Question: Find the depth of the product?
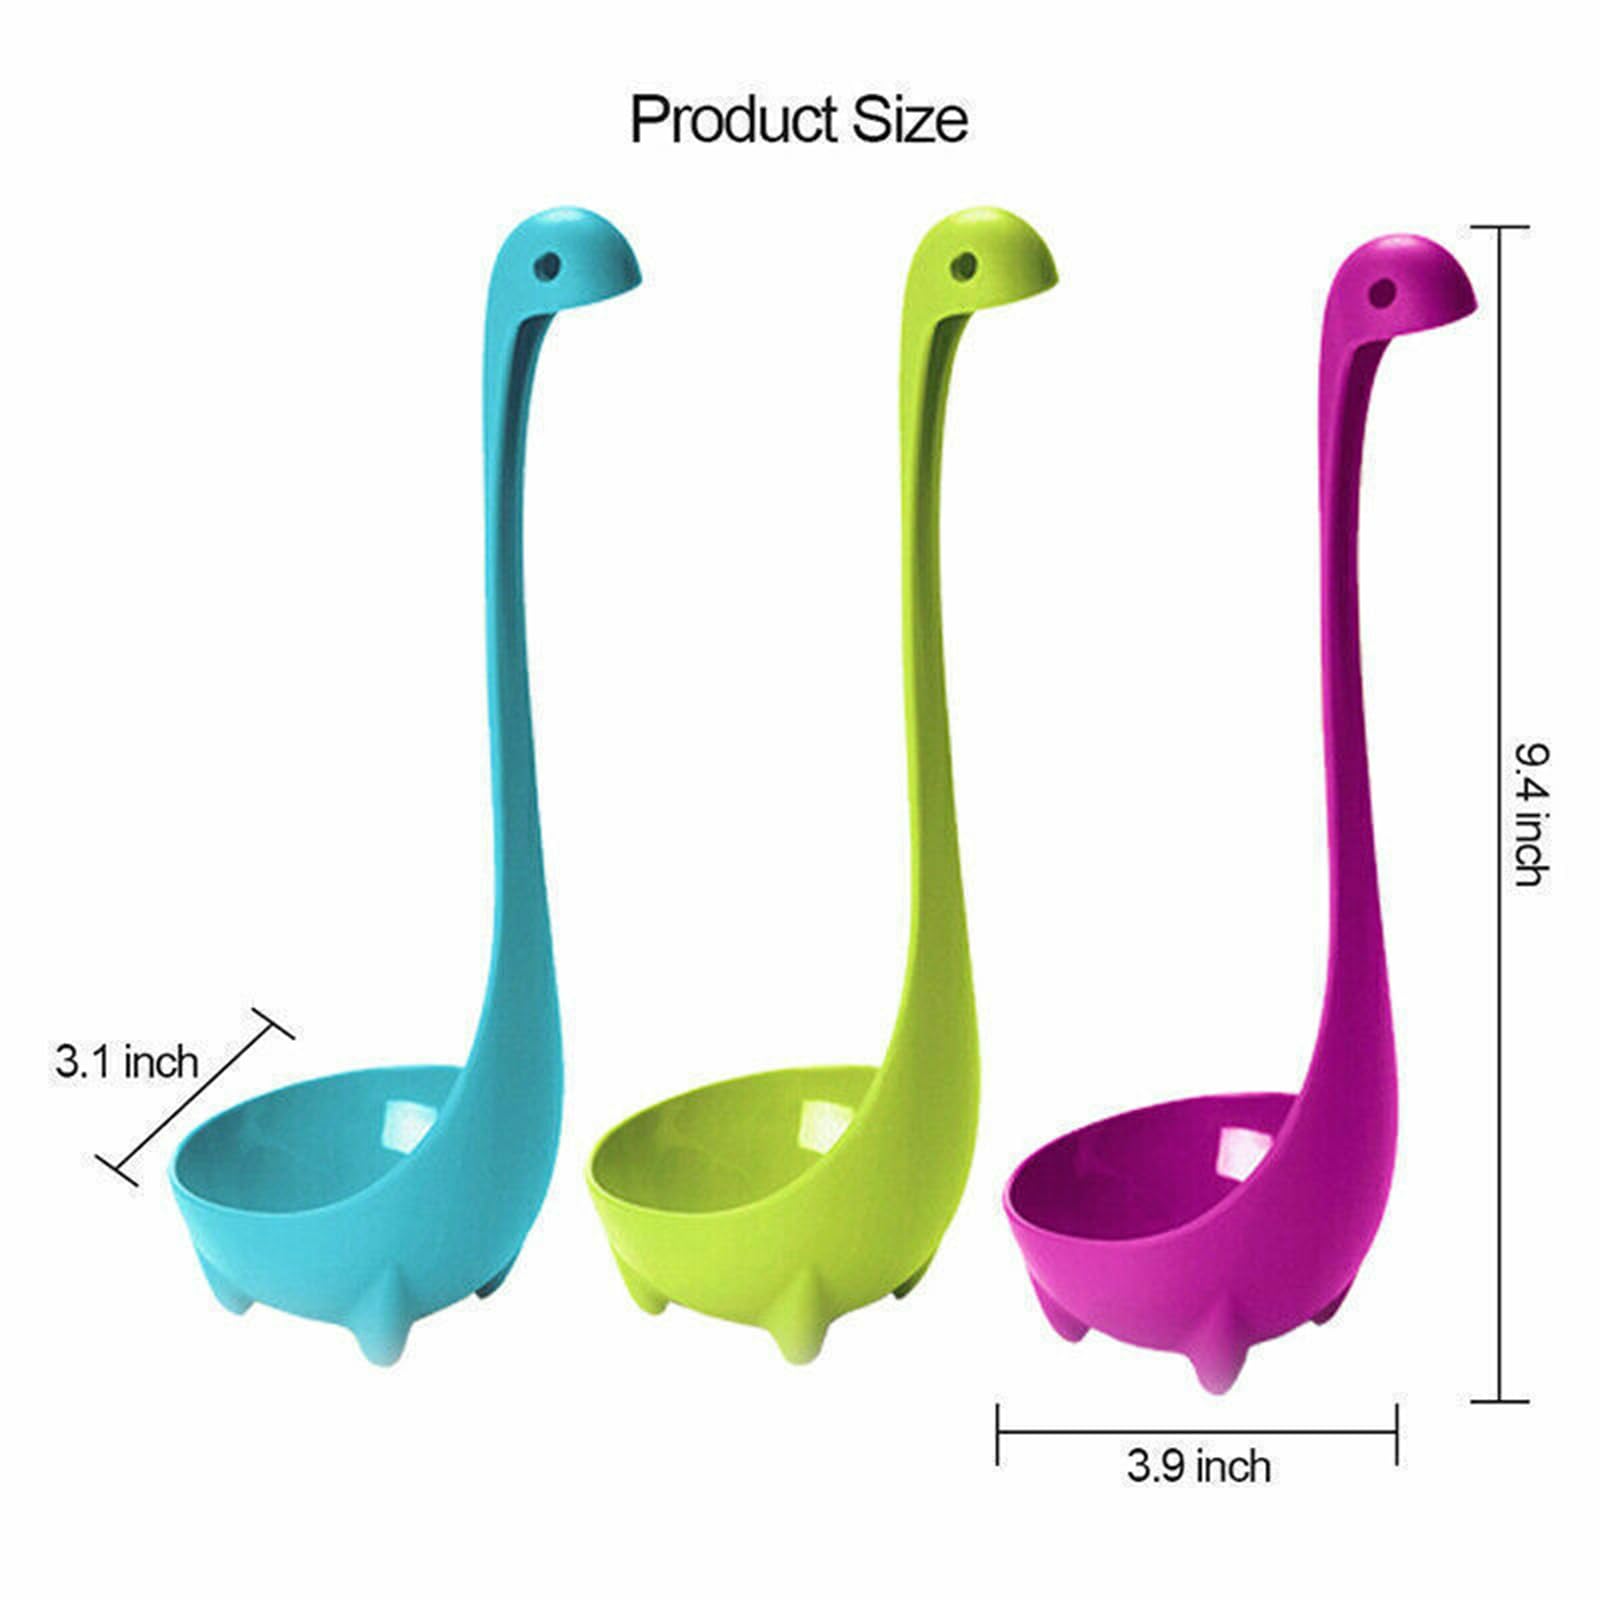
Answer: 9.4 inch